Baffin Basin

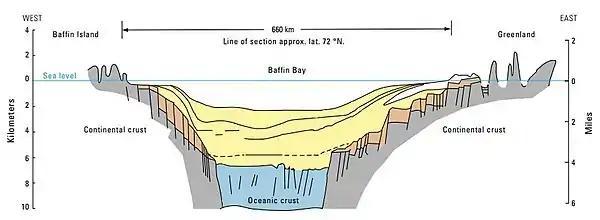
Baffin Basin

The Baffin Basin is an oceanic basin located in the middle of Baffin Bay between Baffin Island and Greenland. With a maximum depth of over , the basin represents the deepest point of Baffin Bay. The basin formed as a result of seafloor spreading at the time of the opening of Baffin Bay around 56 million years ago.